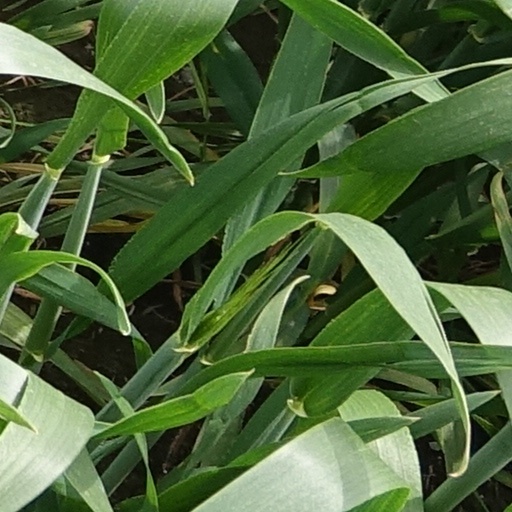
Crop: wheat